Alade Aminu

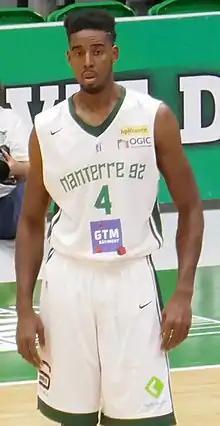
Aminu with Nanterre 92 in September 2017

Abdul Wahab "Alade" Aminu (born September 14, 1987) is a Nigerian-American former professional basketball player. He played college basketball for the Georgia Tech Yellow Jackets, before playing professionally in France, Turkey, Italy, Israel, and Lebanon. In 2015–16, he was the top rebounder in the Israel Basketball Premier League.